Craig Anderson (ice hockey)

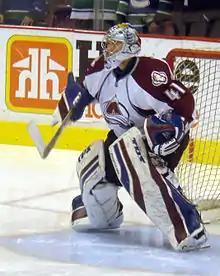
Anderson with the Colorado Avalanche in November 2009.

Anderson made his NHL playoff debut on April 14, 2010, as he made 25 saves in a 2–1 victory over the San Jose Sharks. Four nights later, Anderson recorded his first ever post-season shutout, as he stopped all 51 shots fired at him, as Colorado won the game 1–0 in overtime. The Sharks would eventually defeat the Avalanche in six games, as Anderson had a 2–4 record with a 2.62 GAA and a .933 save percentage.